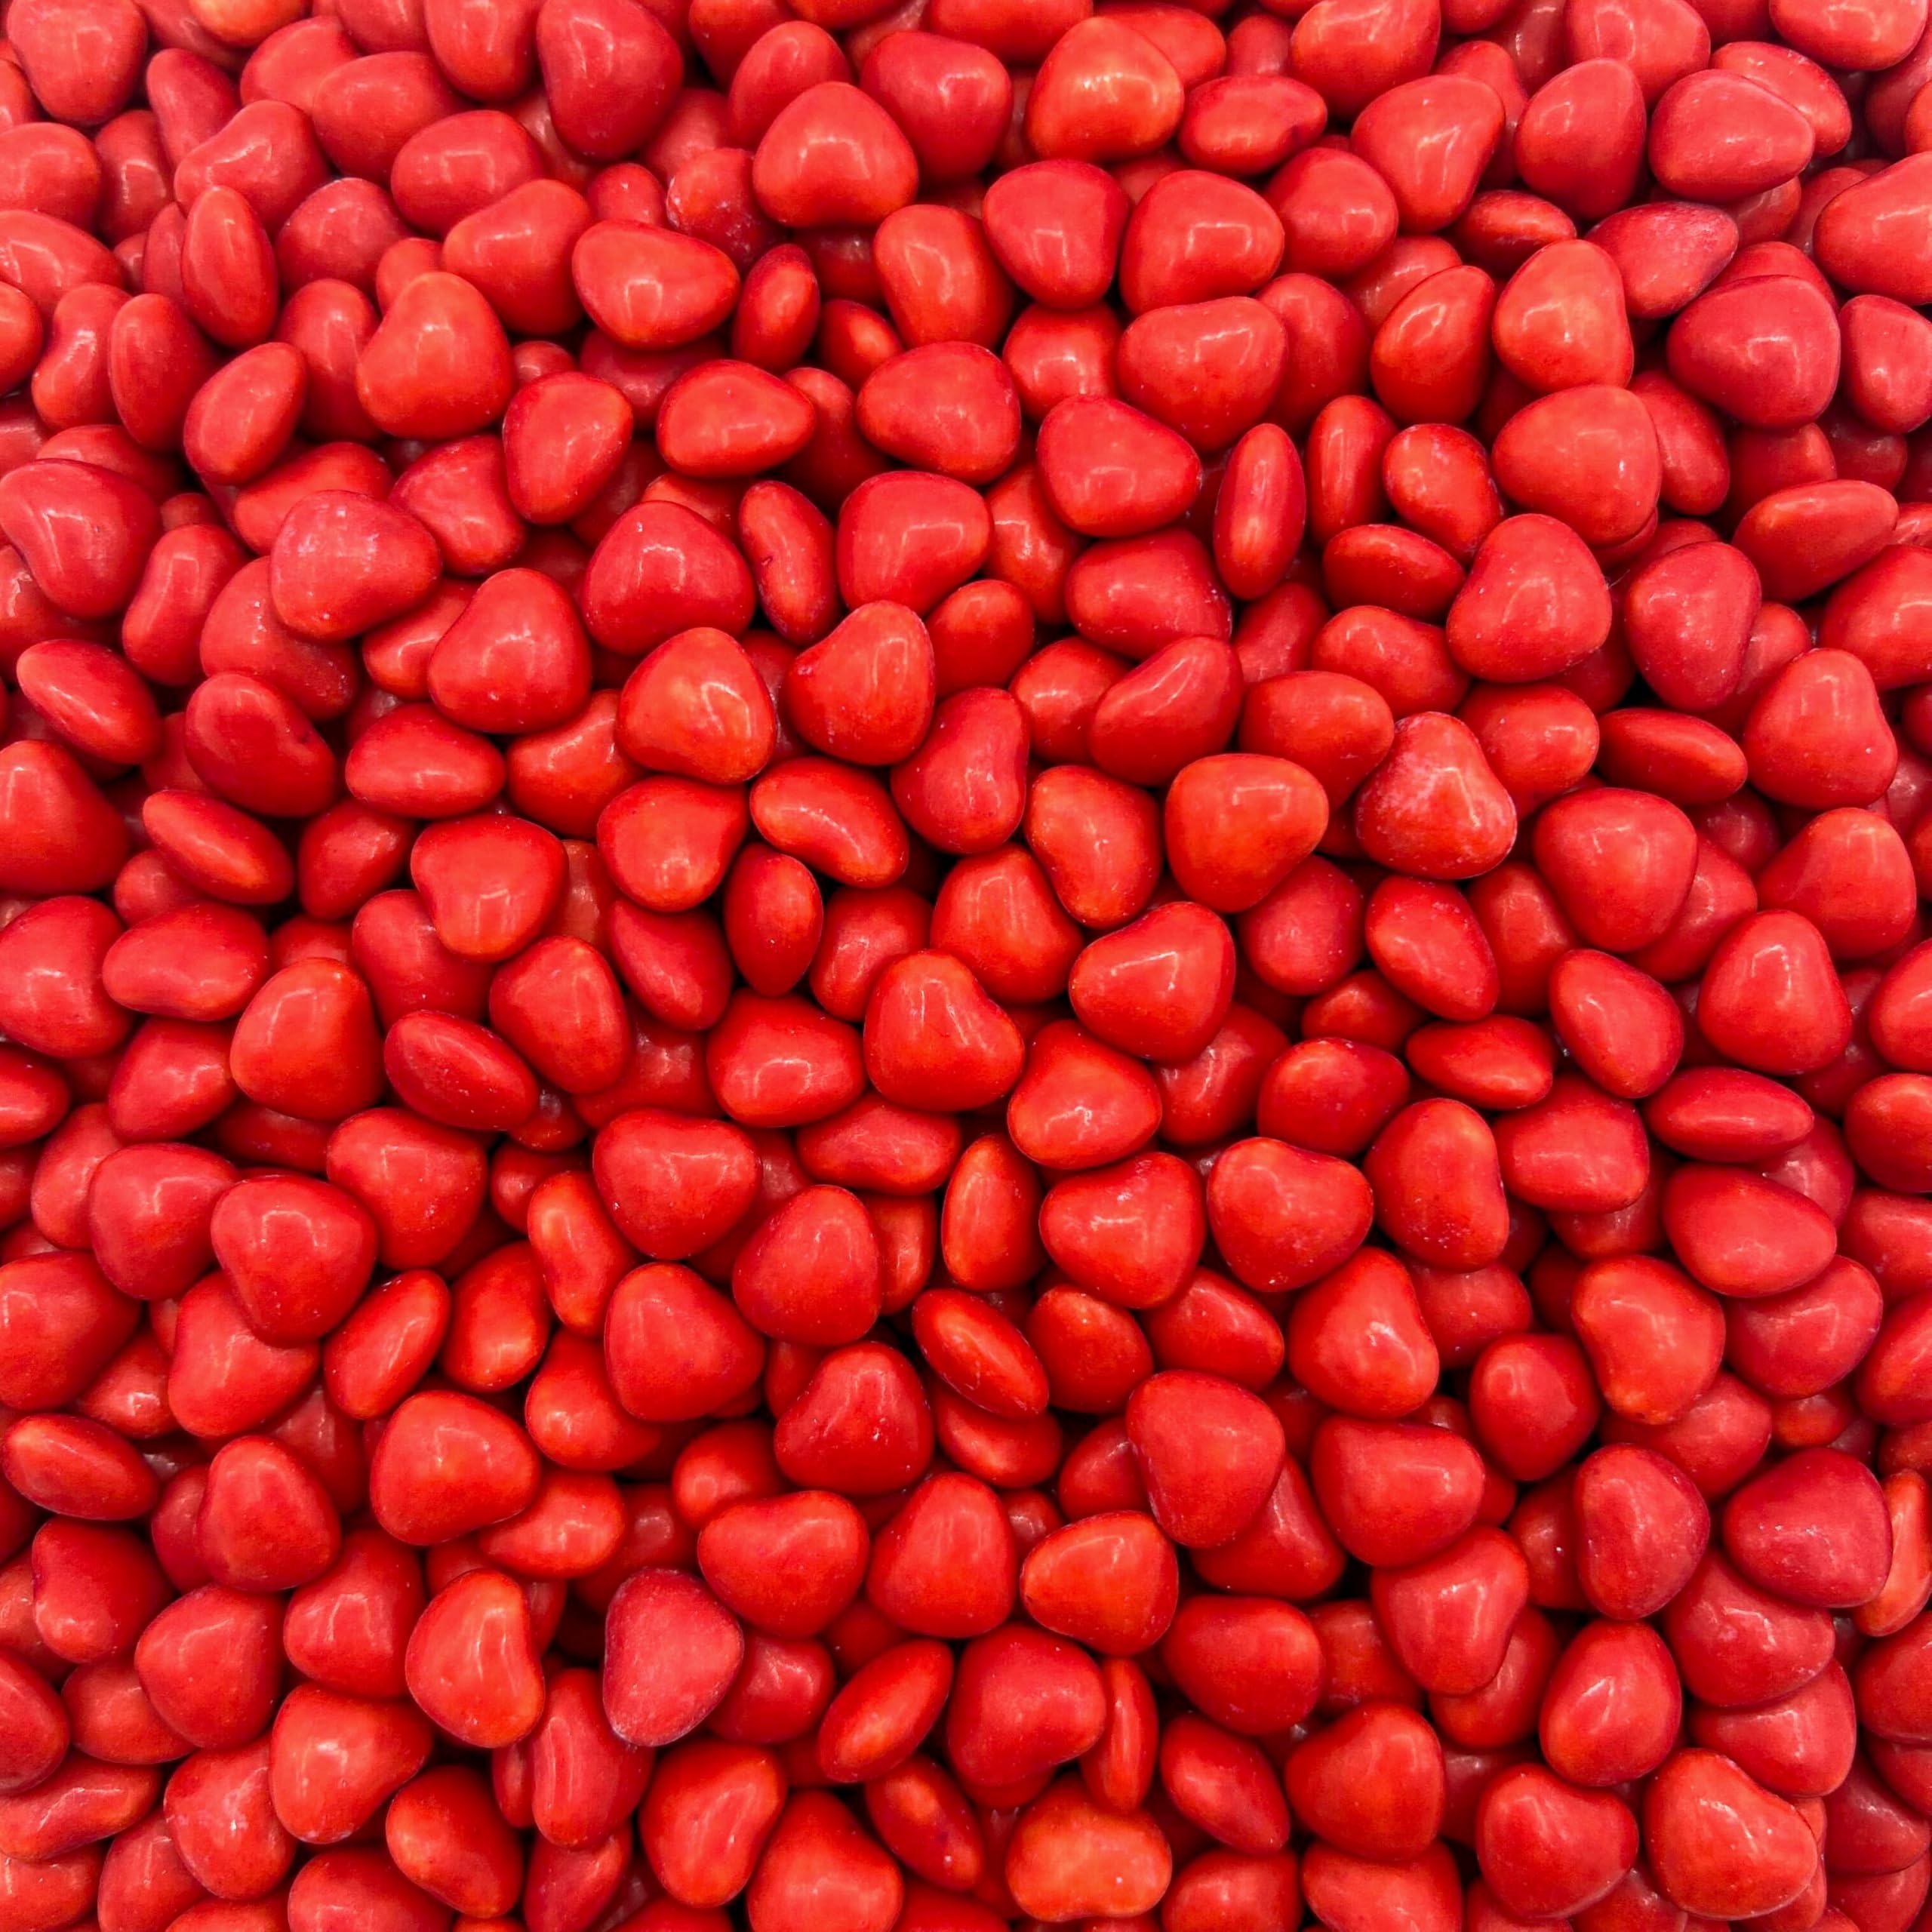
Item Name: Cinnamon Imperial Hearts Hard Candy (2.2 Pound Bag)
Bullet Point 1: Contains 2.2 pounds of Heart Shaped Cinnamon Imperials Hard Candy
Bullet Point 2: Enjoy the warm, fiery taste of cinnamon in each heart-shaped hard candy
Bullet Point 3: Elevate your culinary creations by incorporating these candies into cookies, cakes, and other desserts, or use them to spice up your hot beverages
Bullet Point 4: These candies are uniquely crafted into heart shapes, making them ideal for gift-giving or decorating for special occasions
Bullet Point 5: Whether it's a quiet evening or a grand celebration, these heart-shaped candies add a touch of sweetness and spice to any moment
Product Description: Cinnamon Imperial Hearts Hard Candy (2.2 Pound Bag)
Value: 35.2
Unit: Ounce

Price: 19.99